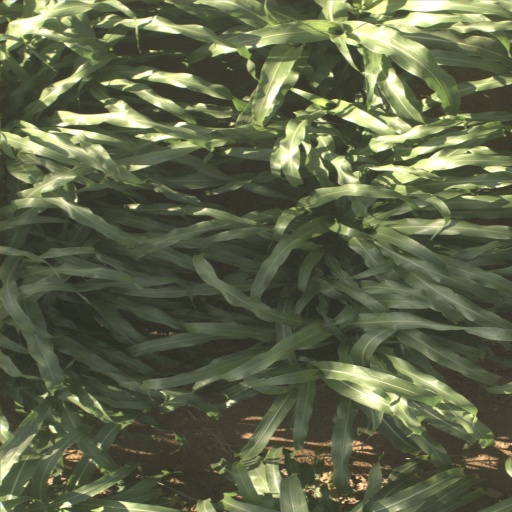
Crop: sorghum